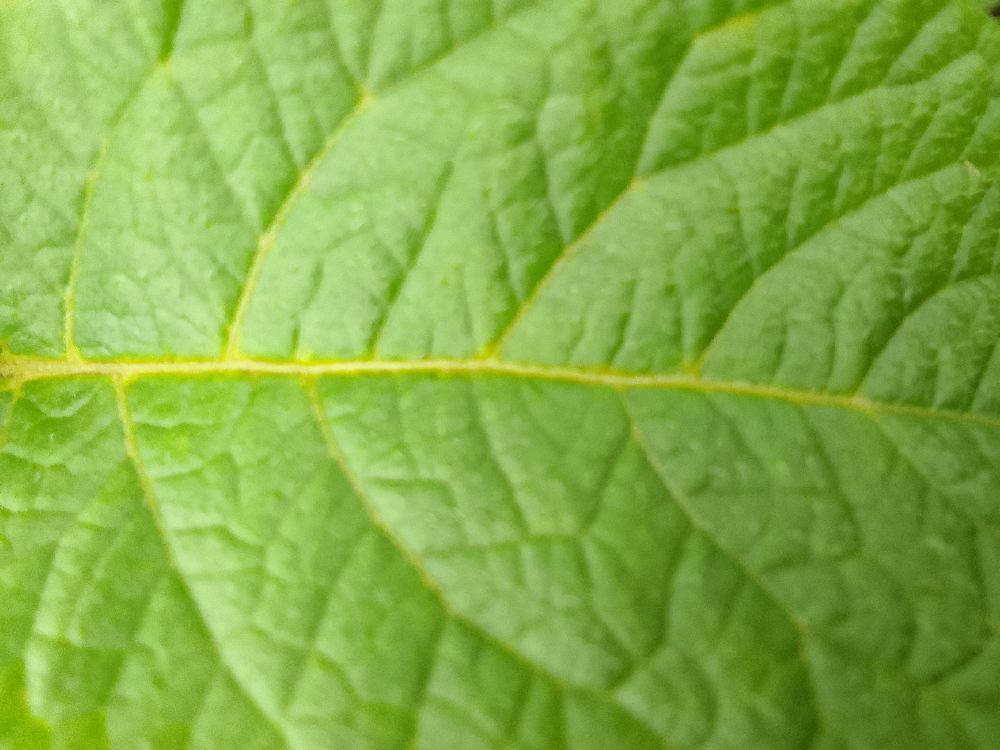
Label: Healthy